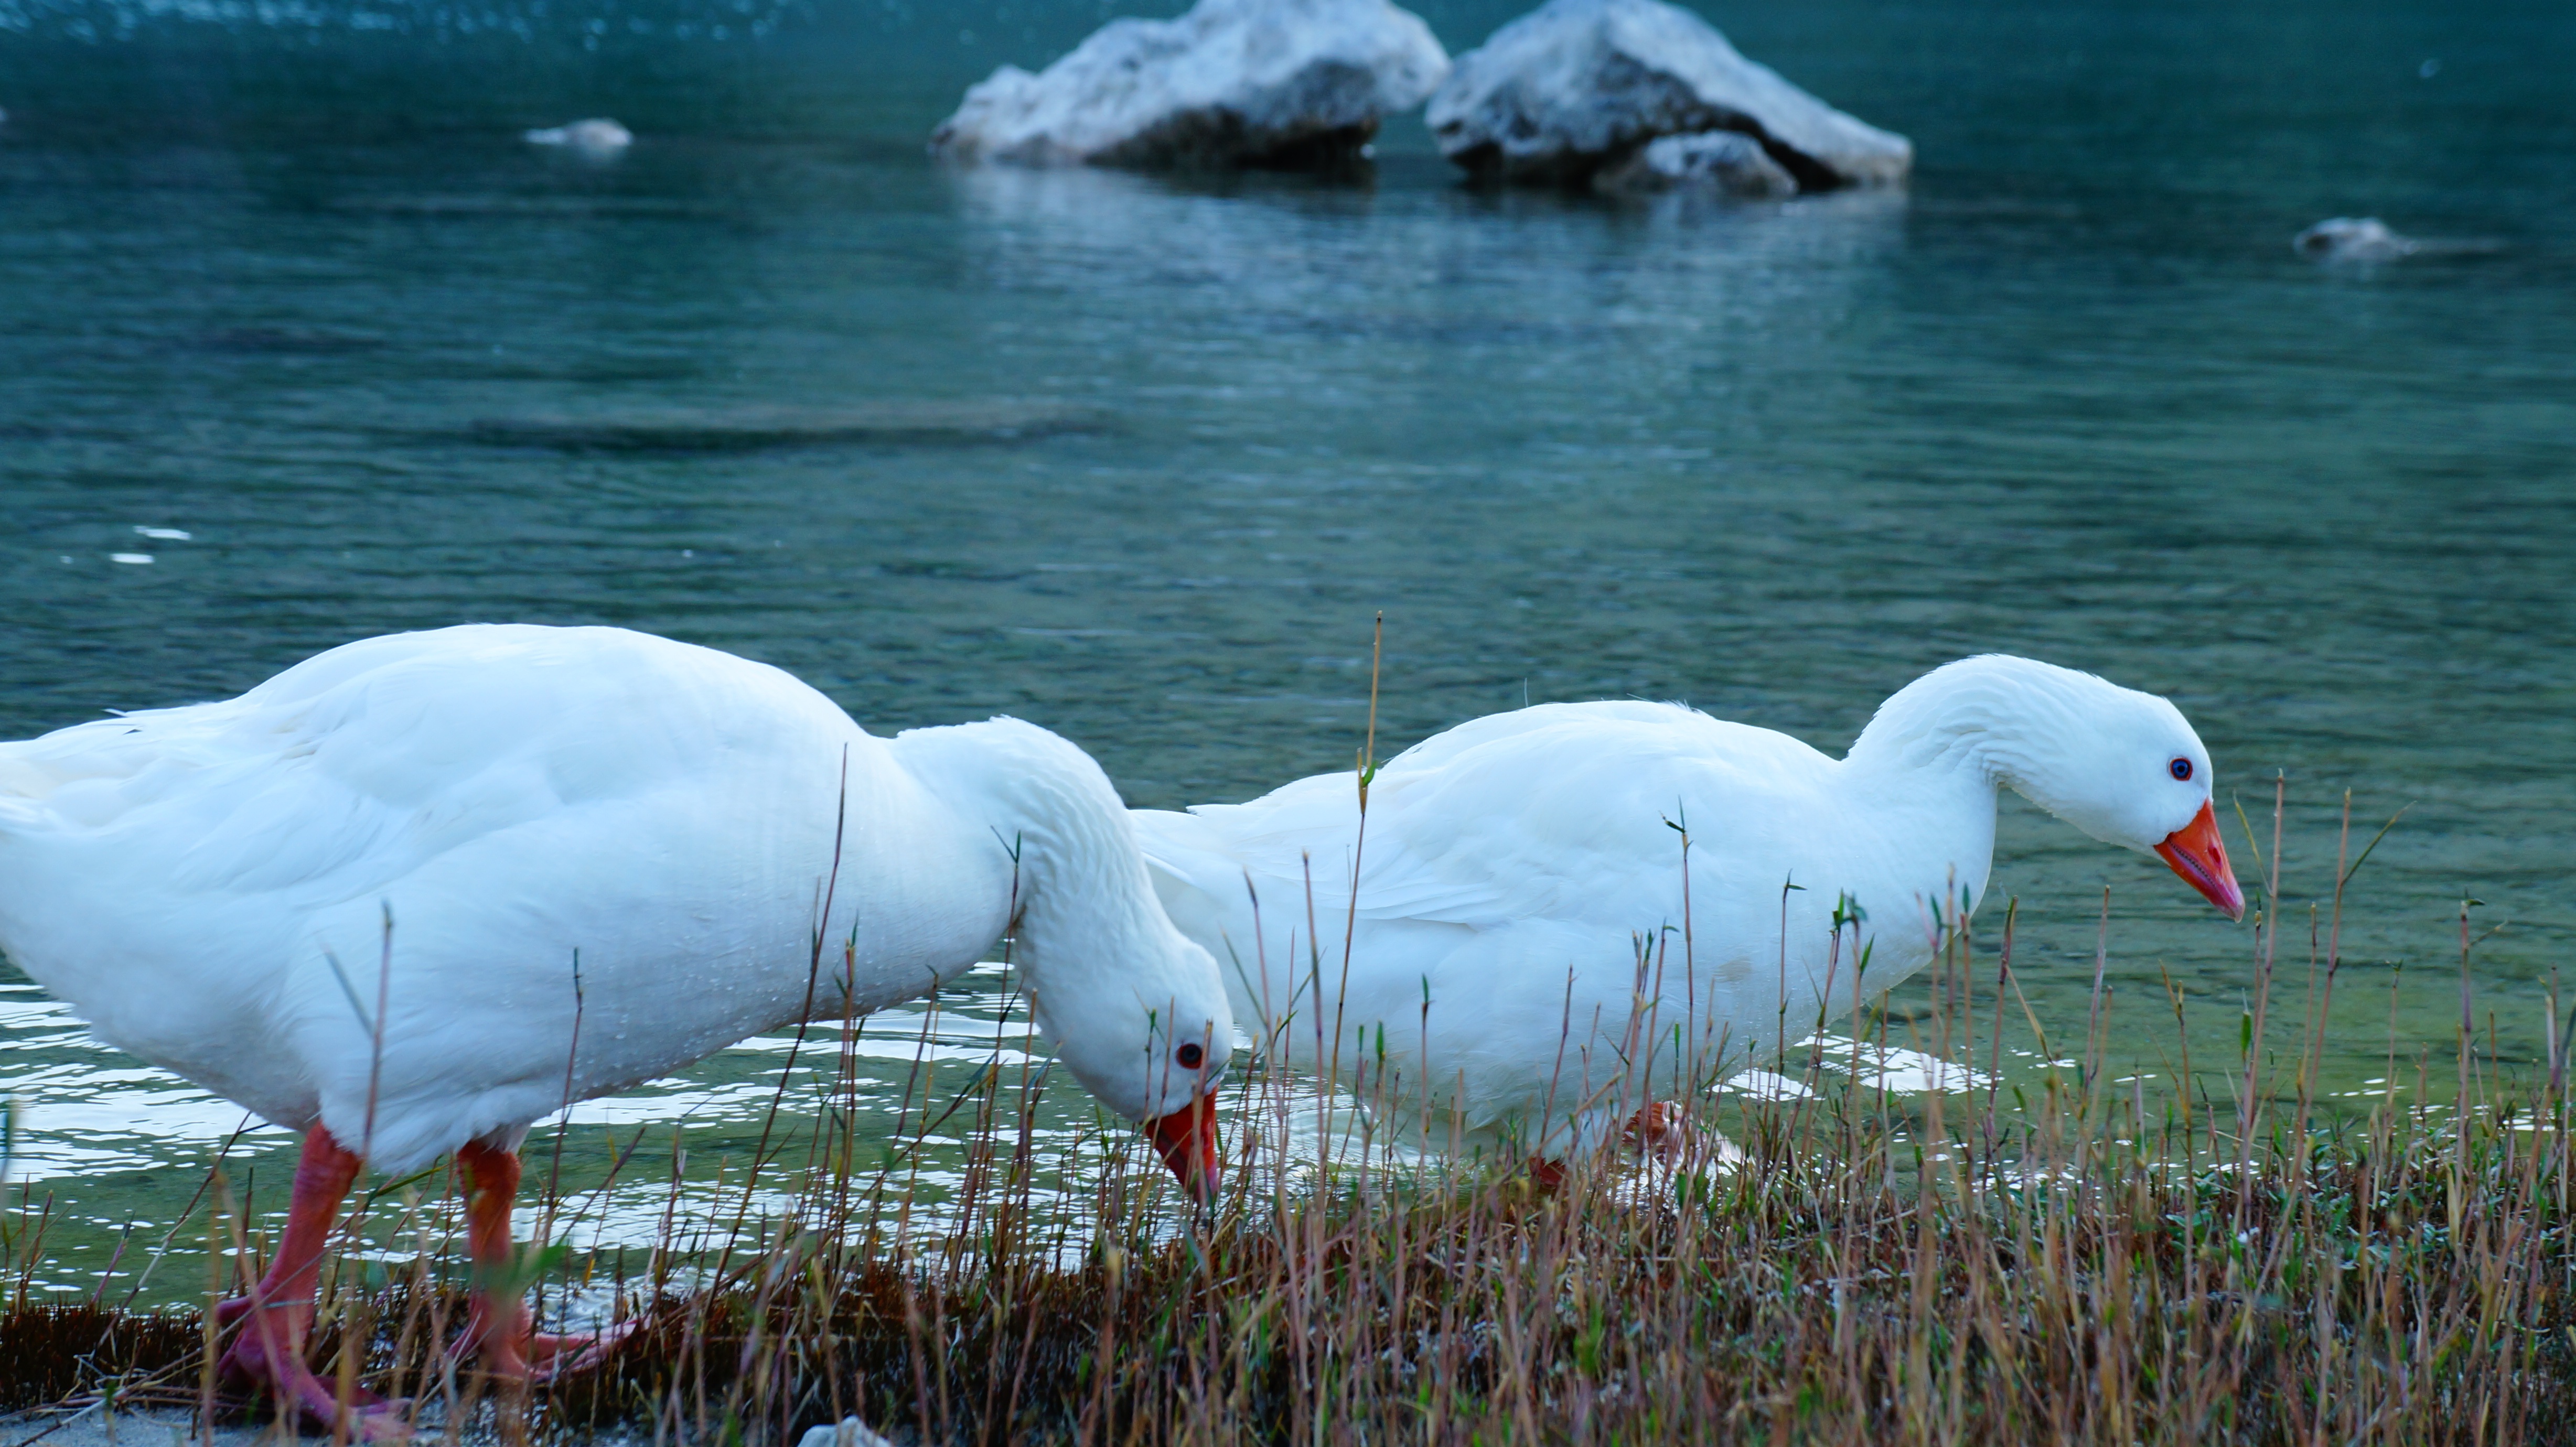
water, nature, bird, lake, animal, wildlife, beak, couple, blue, fauna, swan, vertebrate, ducks, waterfowl, water bird, ducks geese and swans